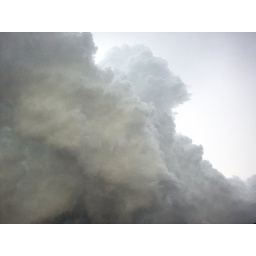
My son Corey took this picture of a storm cloud above our house.